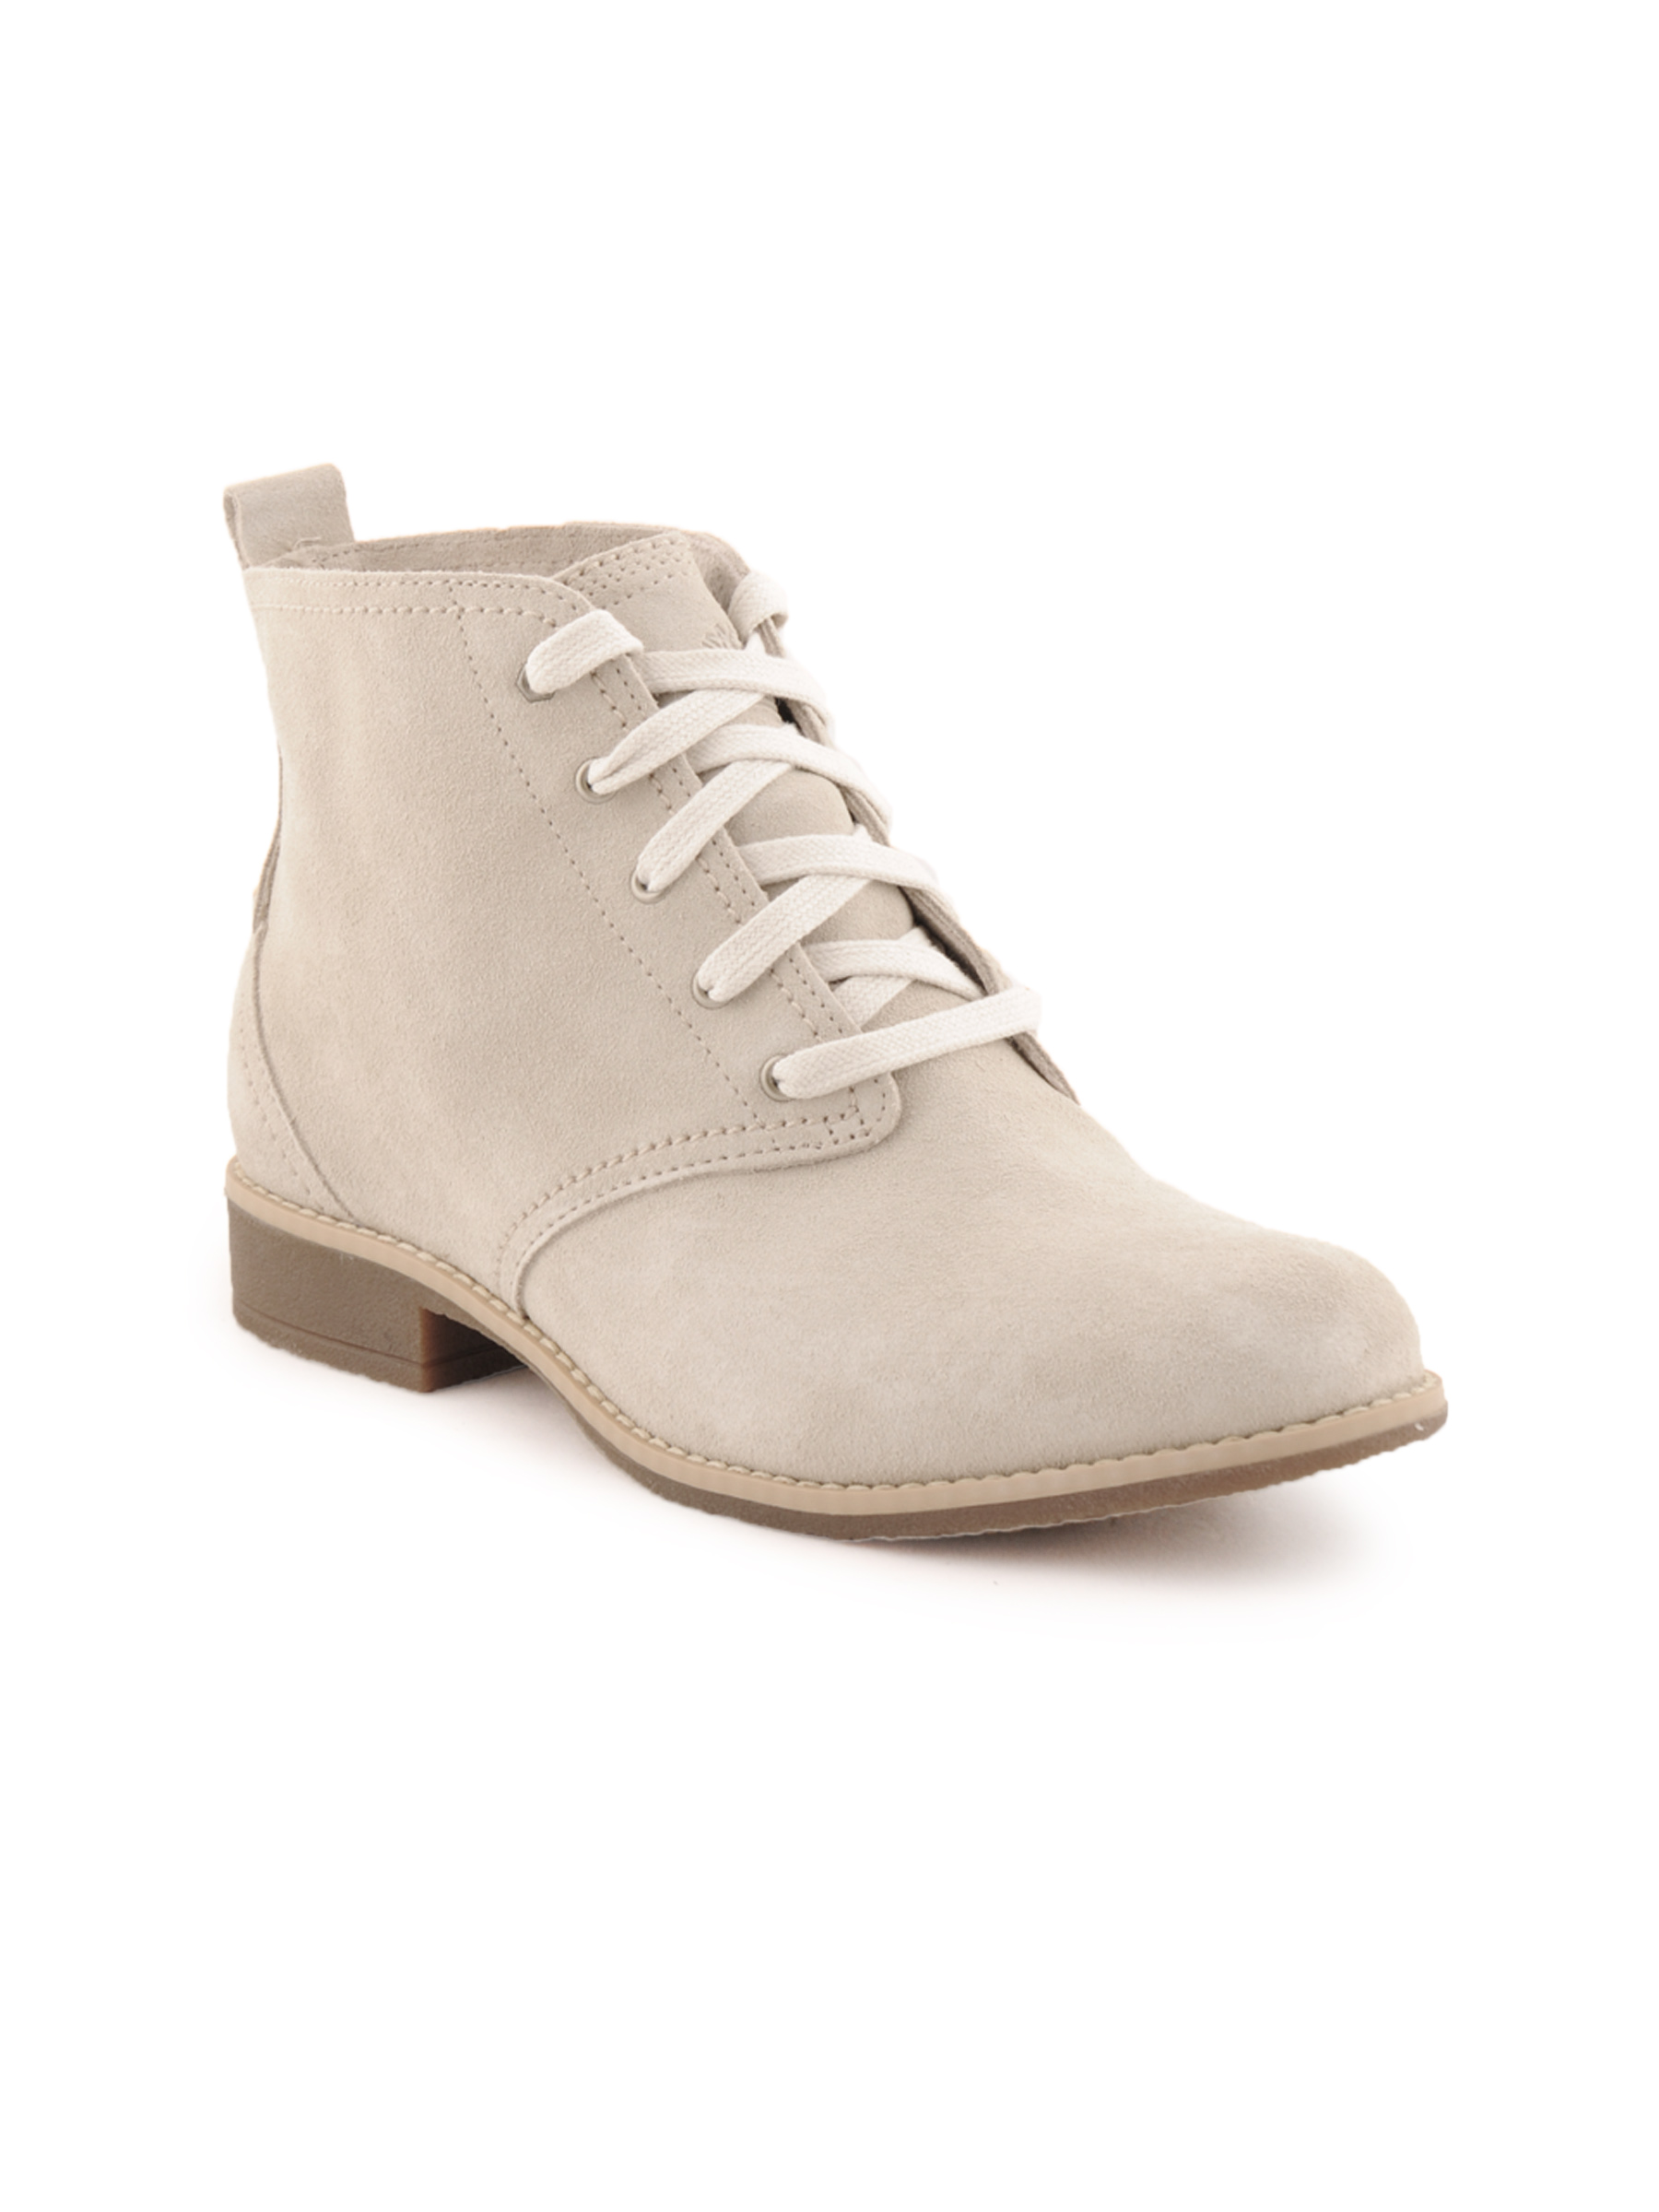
Timberland Women Casual Beige Casual Shoes
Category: Footwear / Shoes / Casual Shoes
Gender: Women
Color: Beige
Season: Fall 2011
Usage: Casual